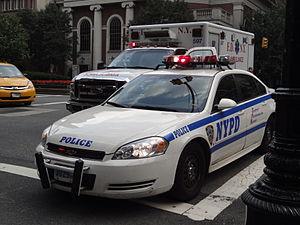
Le New York City Police Department ou NYPD est le service de police de la ville de New York, aux États-Unis. Fondé en 1845, le NYPD est l'un des premiers services de police du pays, ainsi que le plus important service de police municipale en termes d'effectif. Il est chargé du respect de la loi et de la lutte contre la criminalité sur l'ensemble des cinq arrondissements de la ville de New York. Lors de sa création, au XIXᵉ siècle, le NYPD prit pour modèle le Metropolitan Police Service de Londres. Depuis, 1973, son quartier général se situe au 1 Police Plaza dans le quartier de Lower Manhattan.